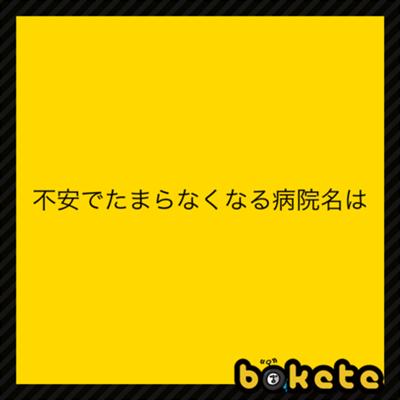
回答: ショウデシュワタスガヘンナオジサンデシュア医院~